Lichen planus

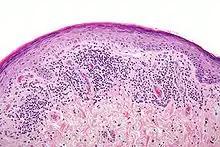
Histopathology of lichen planus

The histologic findings of oral LP can offer strong support for the diagnosis, but are not pathognomonic. Clinical correlation is required. Common histologic findings of oral LP include: